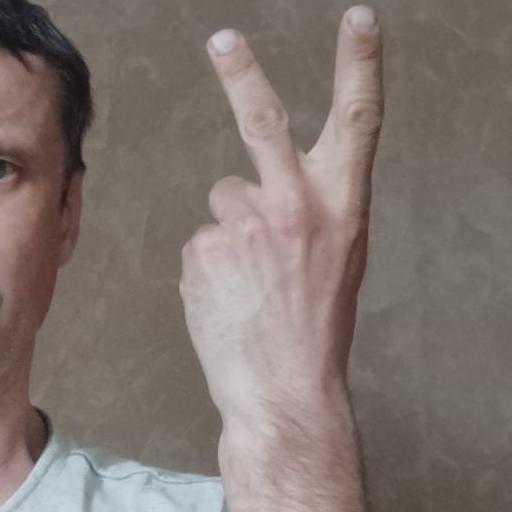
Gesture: peace_inverted